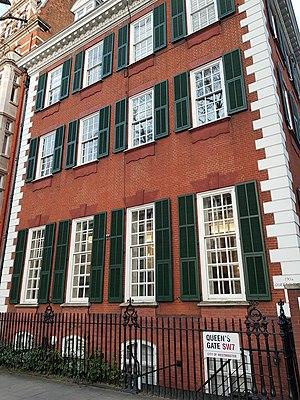
170, Queen's Gate, Londres.
Queen's Gate est une rue de la ville de Londres, Royaume-Uni.
Richard Norman Shaw RA est un influent architecte écossais connu pour ses maisons de campagne et ses bâtiments commerciaux.